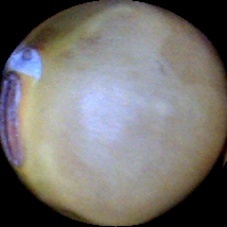
Label: Immature